Traditional fishing boat

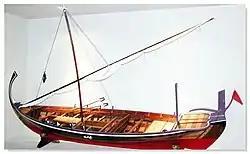
"Dhonis" are the traditional fishing boat of the Maldives.

Early fishing vessels included rafts, dugout canoes, reed boats, and boats constructed from a frame covered with hide or tree bark, such as coracles. The oldest boats found by archaeological excavation are dugout canoes dating back to the Neolithic Period around 7,000-9,000 years ago. These canoes were often cut from coniferous tree logs, using simple stone tools. A 7000-year-old sea going boat made from reeds and tar has been found in Kuwait. These early vessels had limited capability; they could float and move on water, but were not suitable for use any great distance from the shoreline. They were used mainly for fishing and hunting.